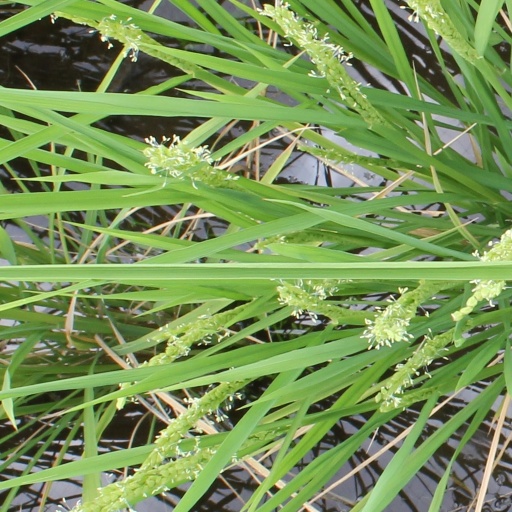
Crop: rice